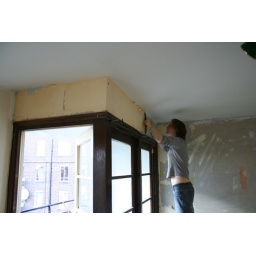
The tricky bit over the balcony window